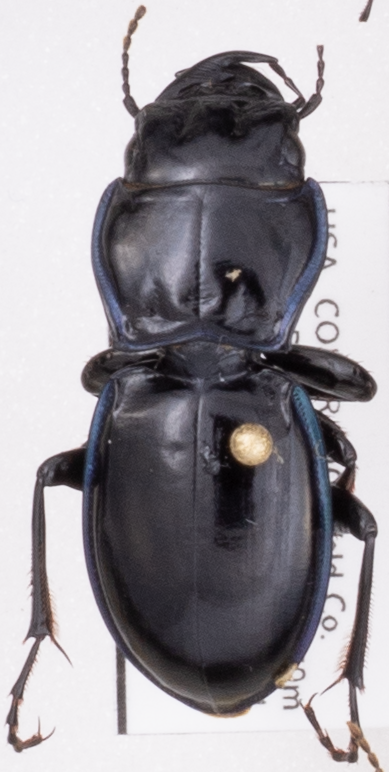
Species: Pasimachus elongatus
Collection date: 2021-07-21
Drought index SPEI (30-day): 1.93
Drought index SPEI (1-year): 0.288
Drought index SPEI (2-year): -0.46